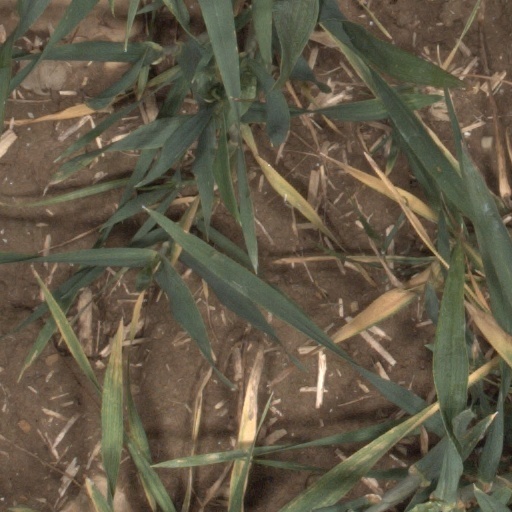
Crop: wheat